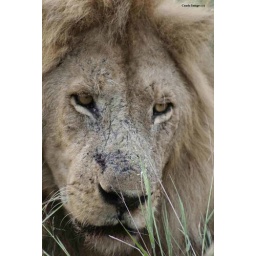
A war ravaged &amp;quot;old man&amp;quot; sitting beside the road with his &amp;quot;girl&amp;quot;. Samburu National Reserve, Kenya.